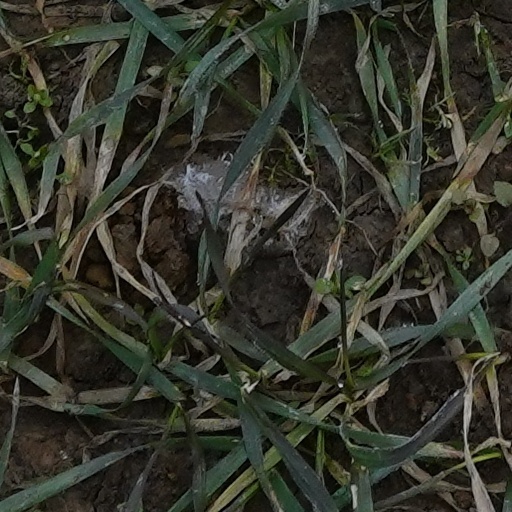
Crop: wheat